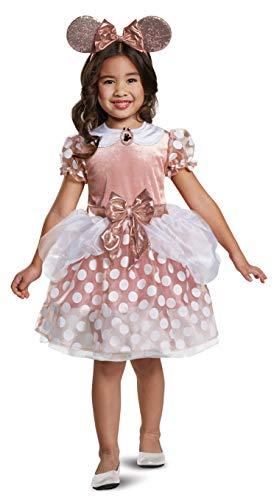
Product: Disney Rose Gold Minnie Classic Toddler Girls' Costume
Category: Toys & Games | Dress Up & Pretend Play | Costumes
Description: DISNEY - PRESCHOOL CG MINNIE and FRIENDS.
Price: $24.97
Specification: ProductDimensions:46x19x0.3inches|ItemWeight:11ounces|ShippingWeight:11.2ounces(Viewshippingratesandpolicies)|ASIN:B07HCVBN4M|Itemmodelnumber:15705M|Manufacturerrecommendedage:36months-4years